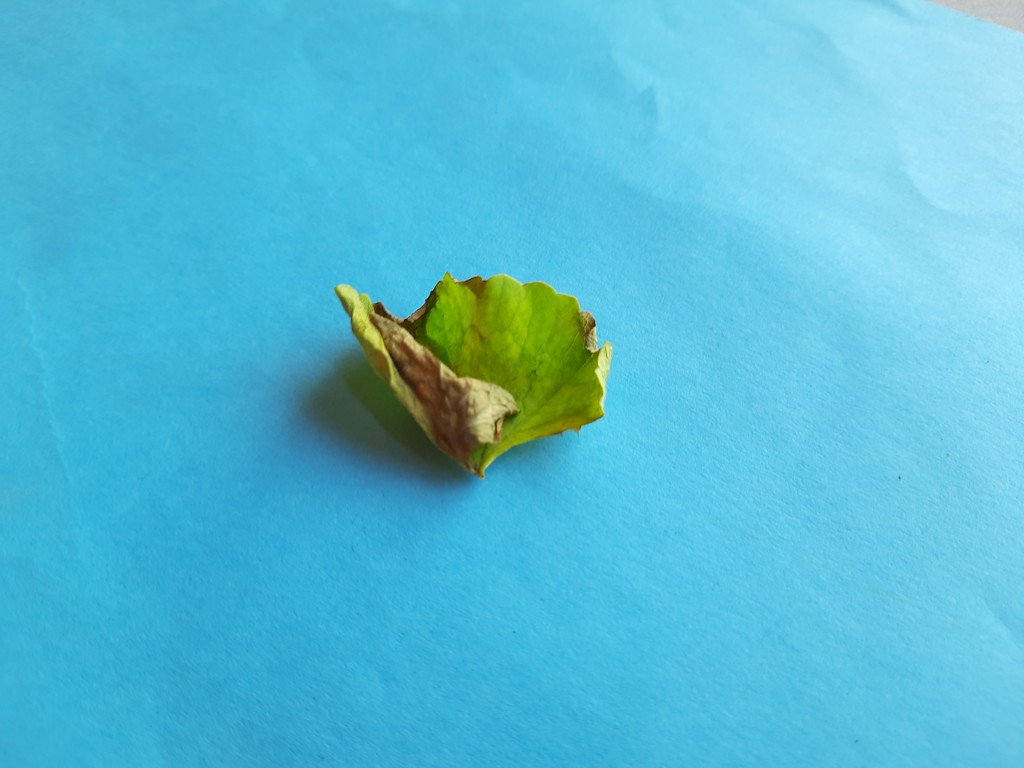
Label: Unhealthy